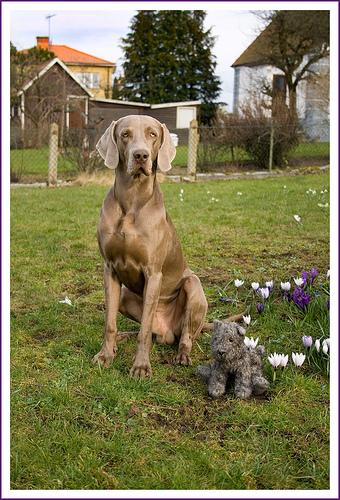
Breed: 235-n000096-Weimaraner